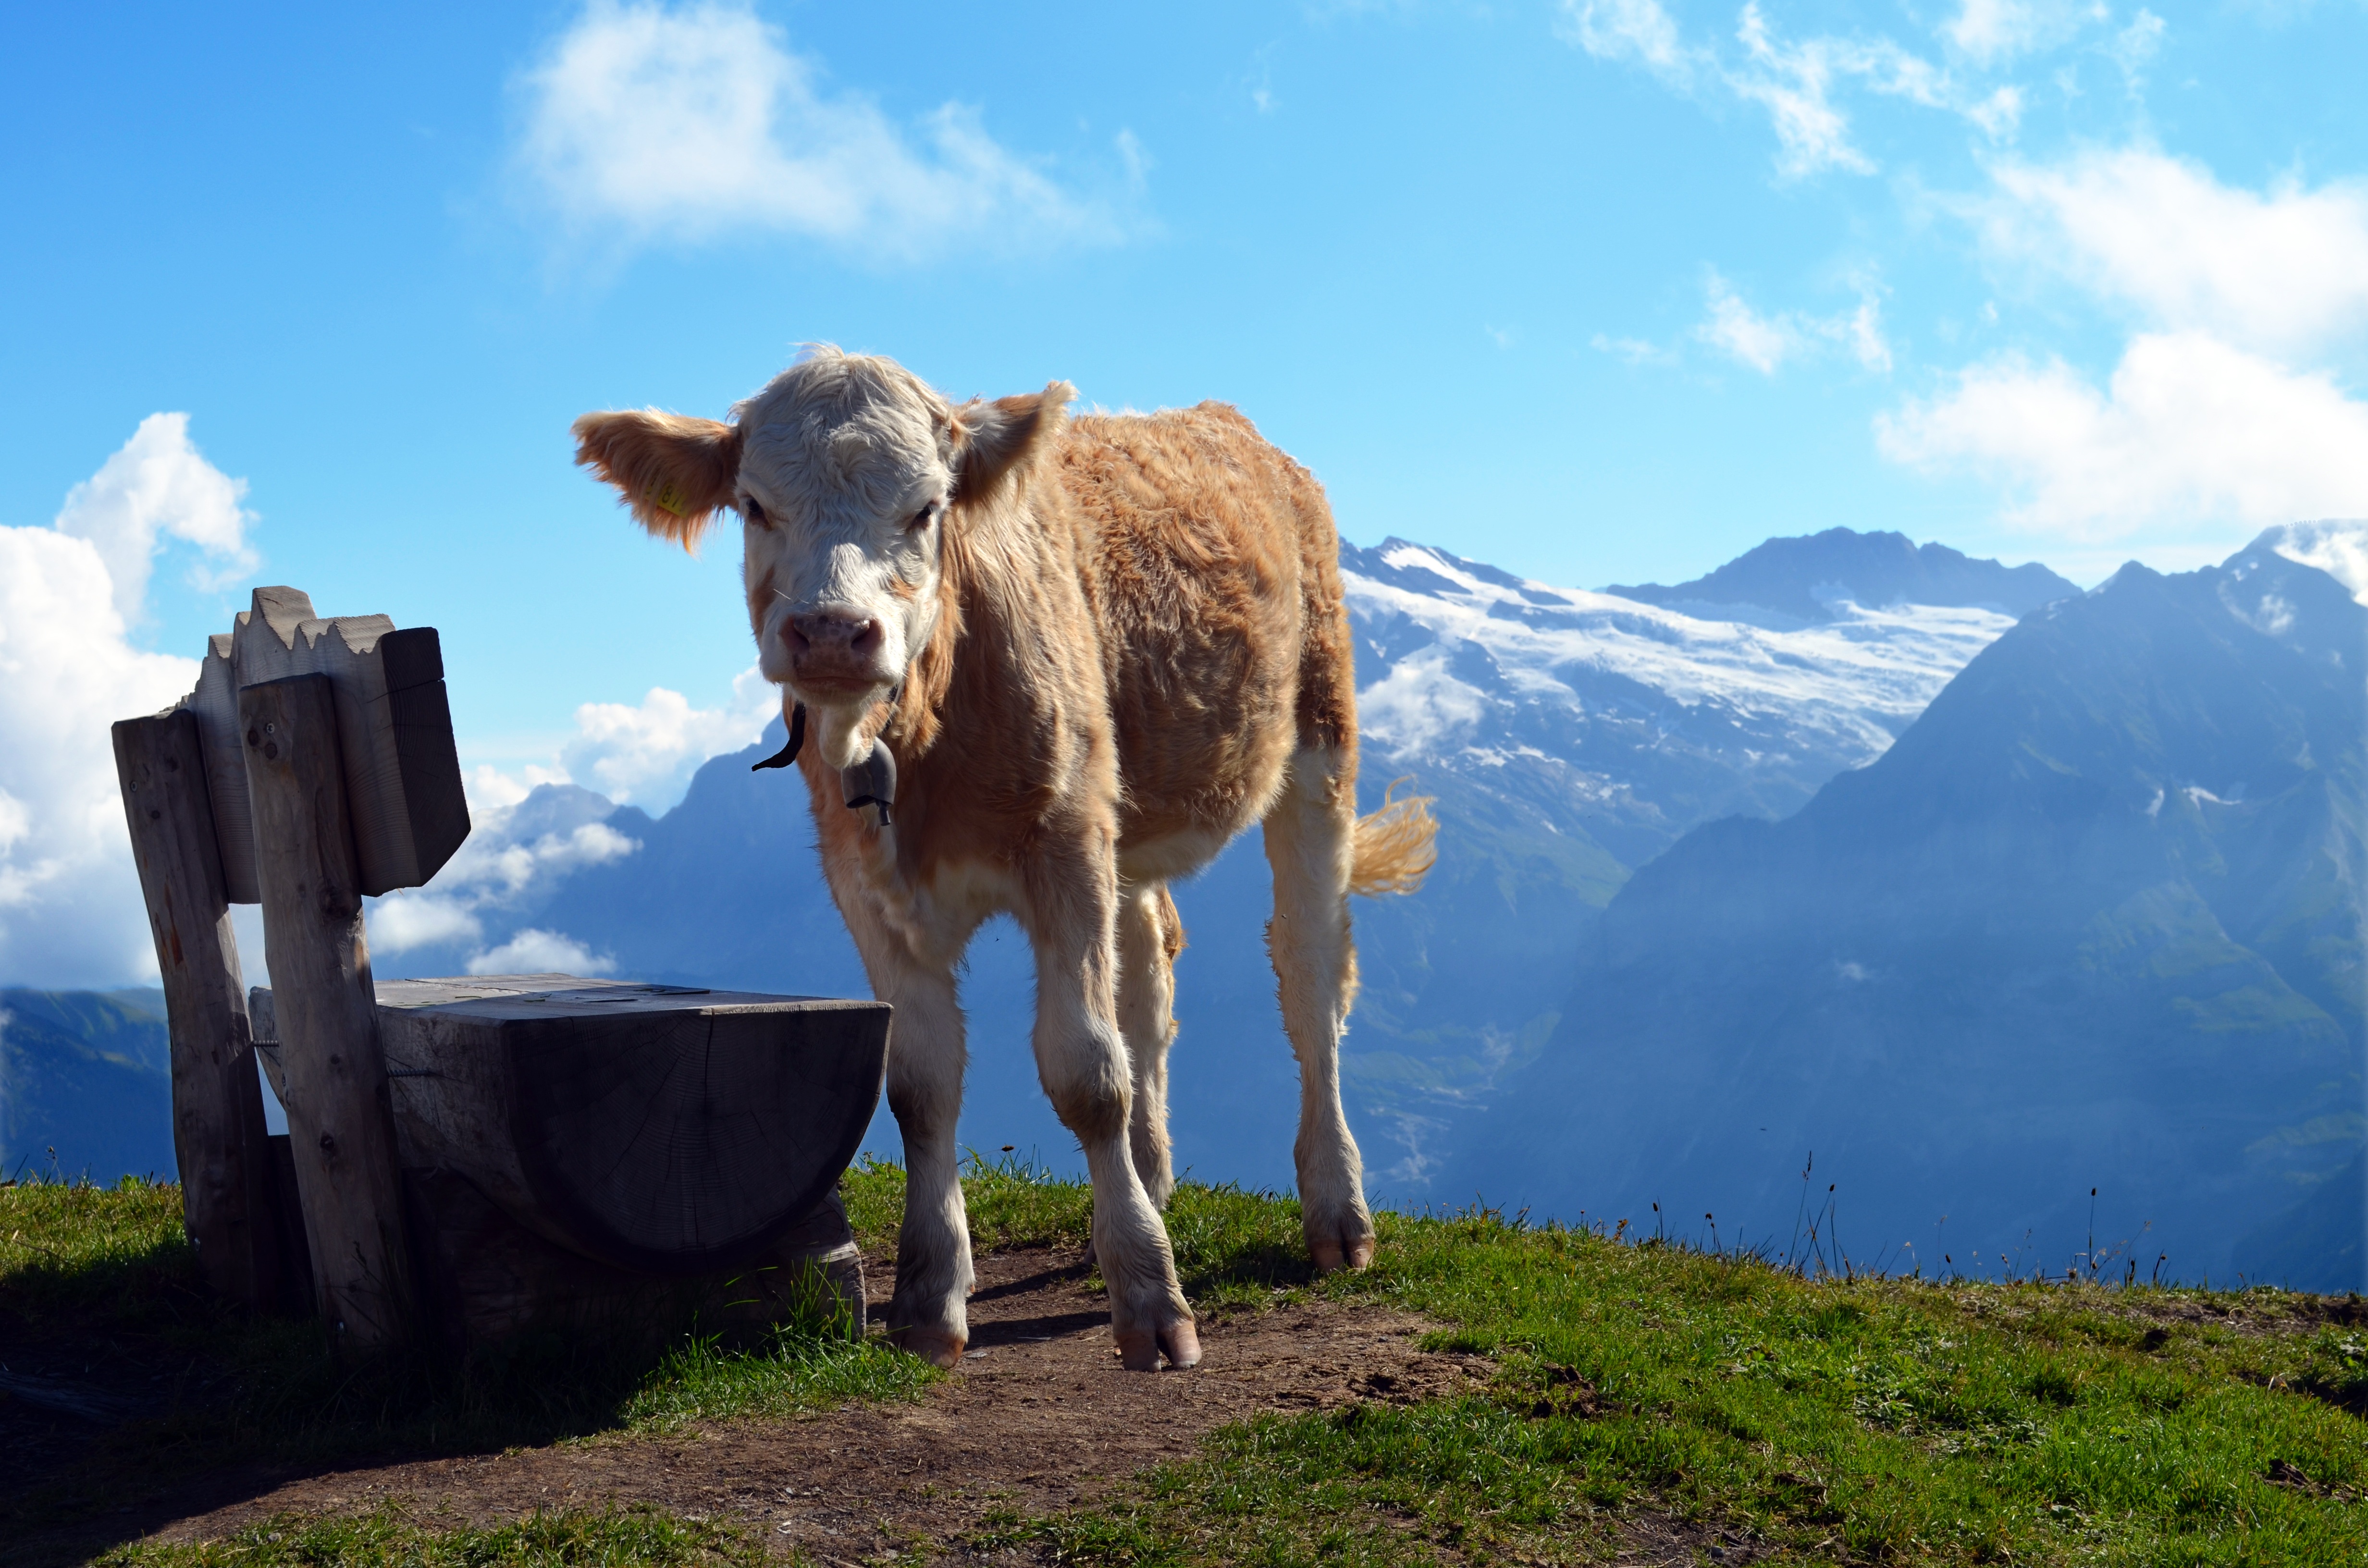
landscape, nature, mountain, hiking, meadow, seat, view, mountain range, hike, pasture, grazing, glacier, mammal, alpine, calf, bank, mountains, switzerland, resting place, young animal, rural area, lookout point, dairy cow, cattle like mammal